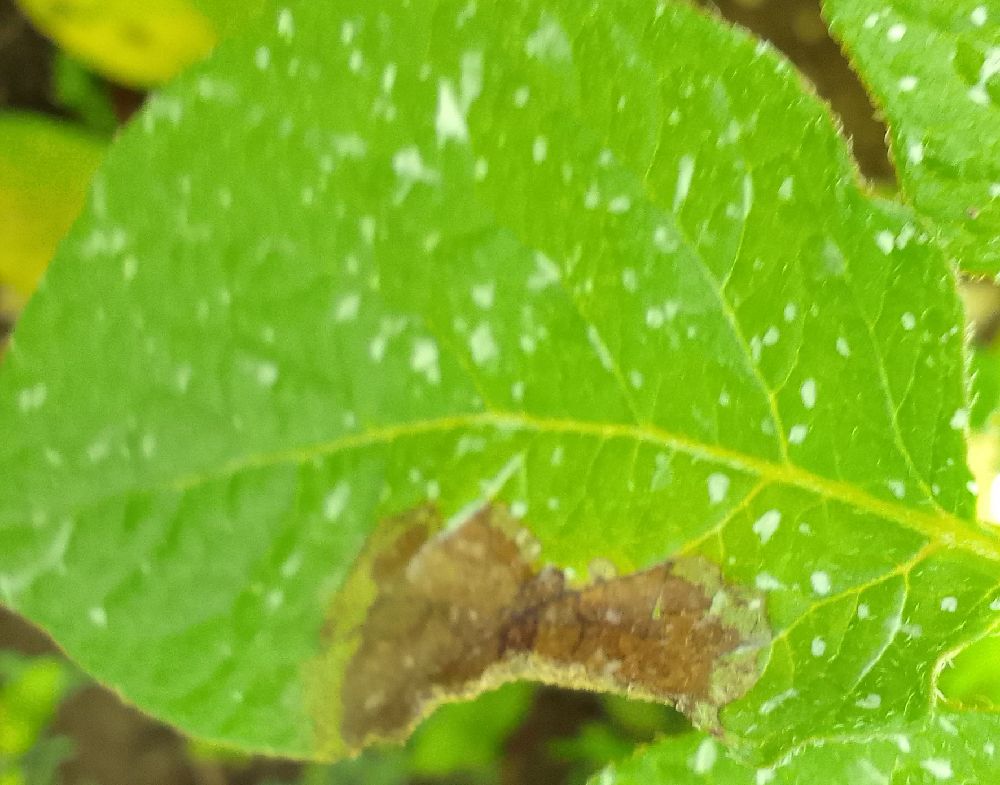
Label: Late blight